Johor Darul Ta'zim F.C.

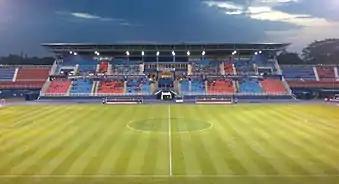

Prior to 2020, Johor Darul Ta'zim played their home games at Tan Sri Dato' Haji Hassan Yunos Stadium, also known as Larkin Stadium. The stadium was originally built in 1964, with a capacity of 15,000 spectators. The stadium is named after the former Menteri Besar of Johor, Tan Sri Dato Hj. Hassan Yunus.